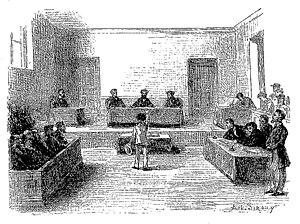
illustration du livre en format djvu sur commons
Les Aventures de Tom Sawyer est le premier roman que Mark Twain écrit seul. Il est publié en 1876, d'abord en Angleterre en juin, puis aux États-Unis en décembre.